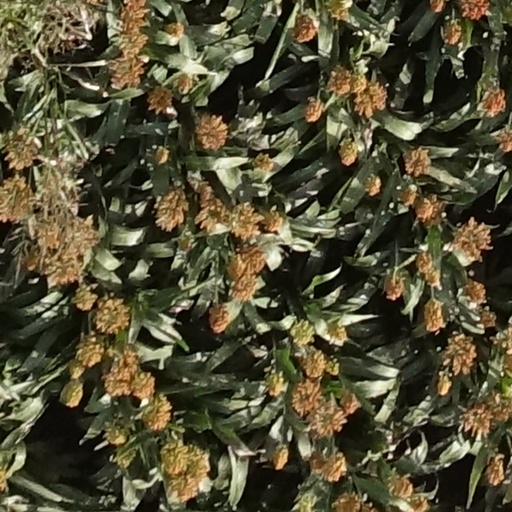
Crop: sorghum